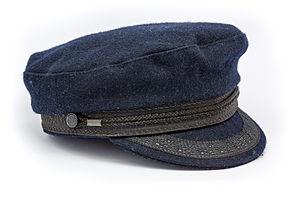
La casquette est un couvre-chef de tissu, cuir ou matière synthétique, pourvu d'une visière, à la mode depuis le début du XIXᵉ siècle, très appréciée des jeunes et des sportifs pour son aspect léger et pratique. La visière permet d'être moins ébloui.
Marine, bleu marine, bleu marin, gros bleu sont des noms de couleur désignant une ou plusieurs nuances de bleu foncé, en référence à celle que portent les marins de la Royal Navy depuis 1748, plus tard adopté par d'autres corps de marine ailleurs dans le monde. En France, la marine porte l'uniforme depuis un décret du premier Empire en 1804.